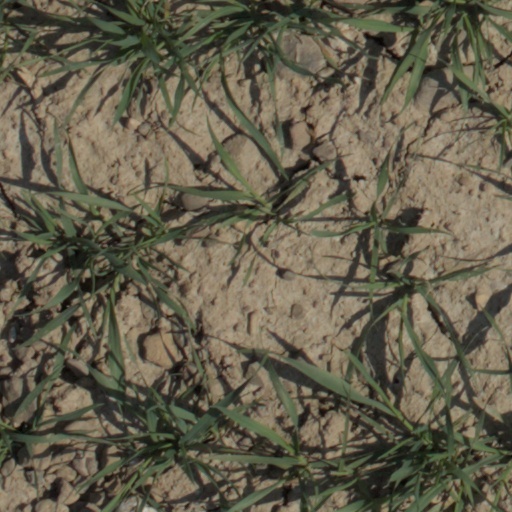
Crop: wheat